Jørgen Erik Skeel

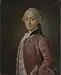
K'rgen Erik Skeel.

Jørgen Erik (Erich) Skeel (Scheel) (4 February 1737 - 11 January 1795) was a Danish court official who served as prime minister ("geheimestatsminister") of Denmark-Norway from 1789 until his death in 1795. Prior to that, he had held a number of key positions in the country's financial administration. He had also served as governor of a number of counties and dioceses in Denmark and Norway, most notably as diocesan governor of Akershus. He had also served as one of the directors of the Danish Asiatic Company.